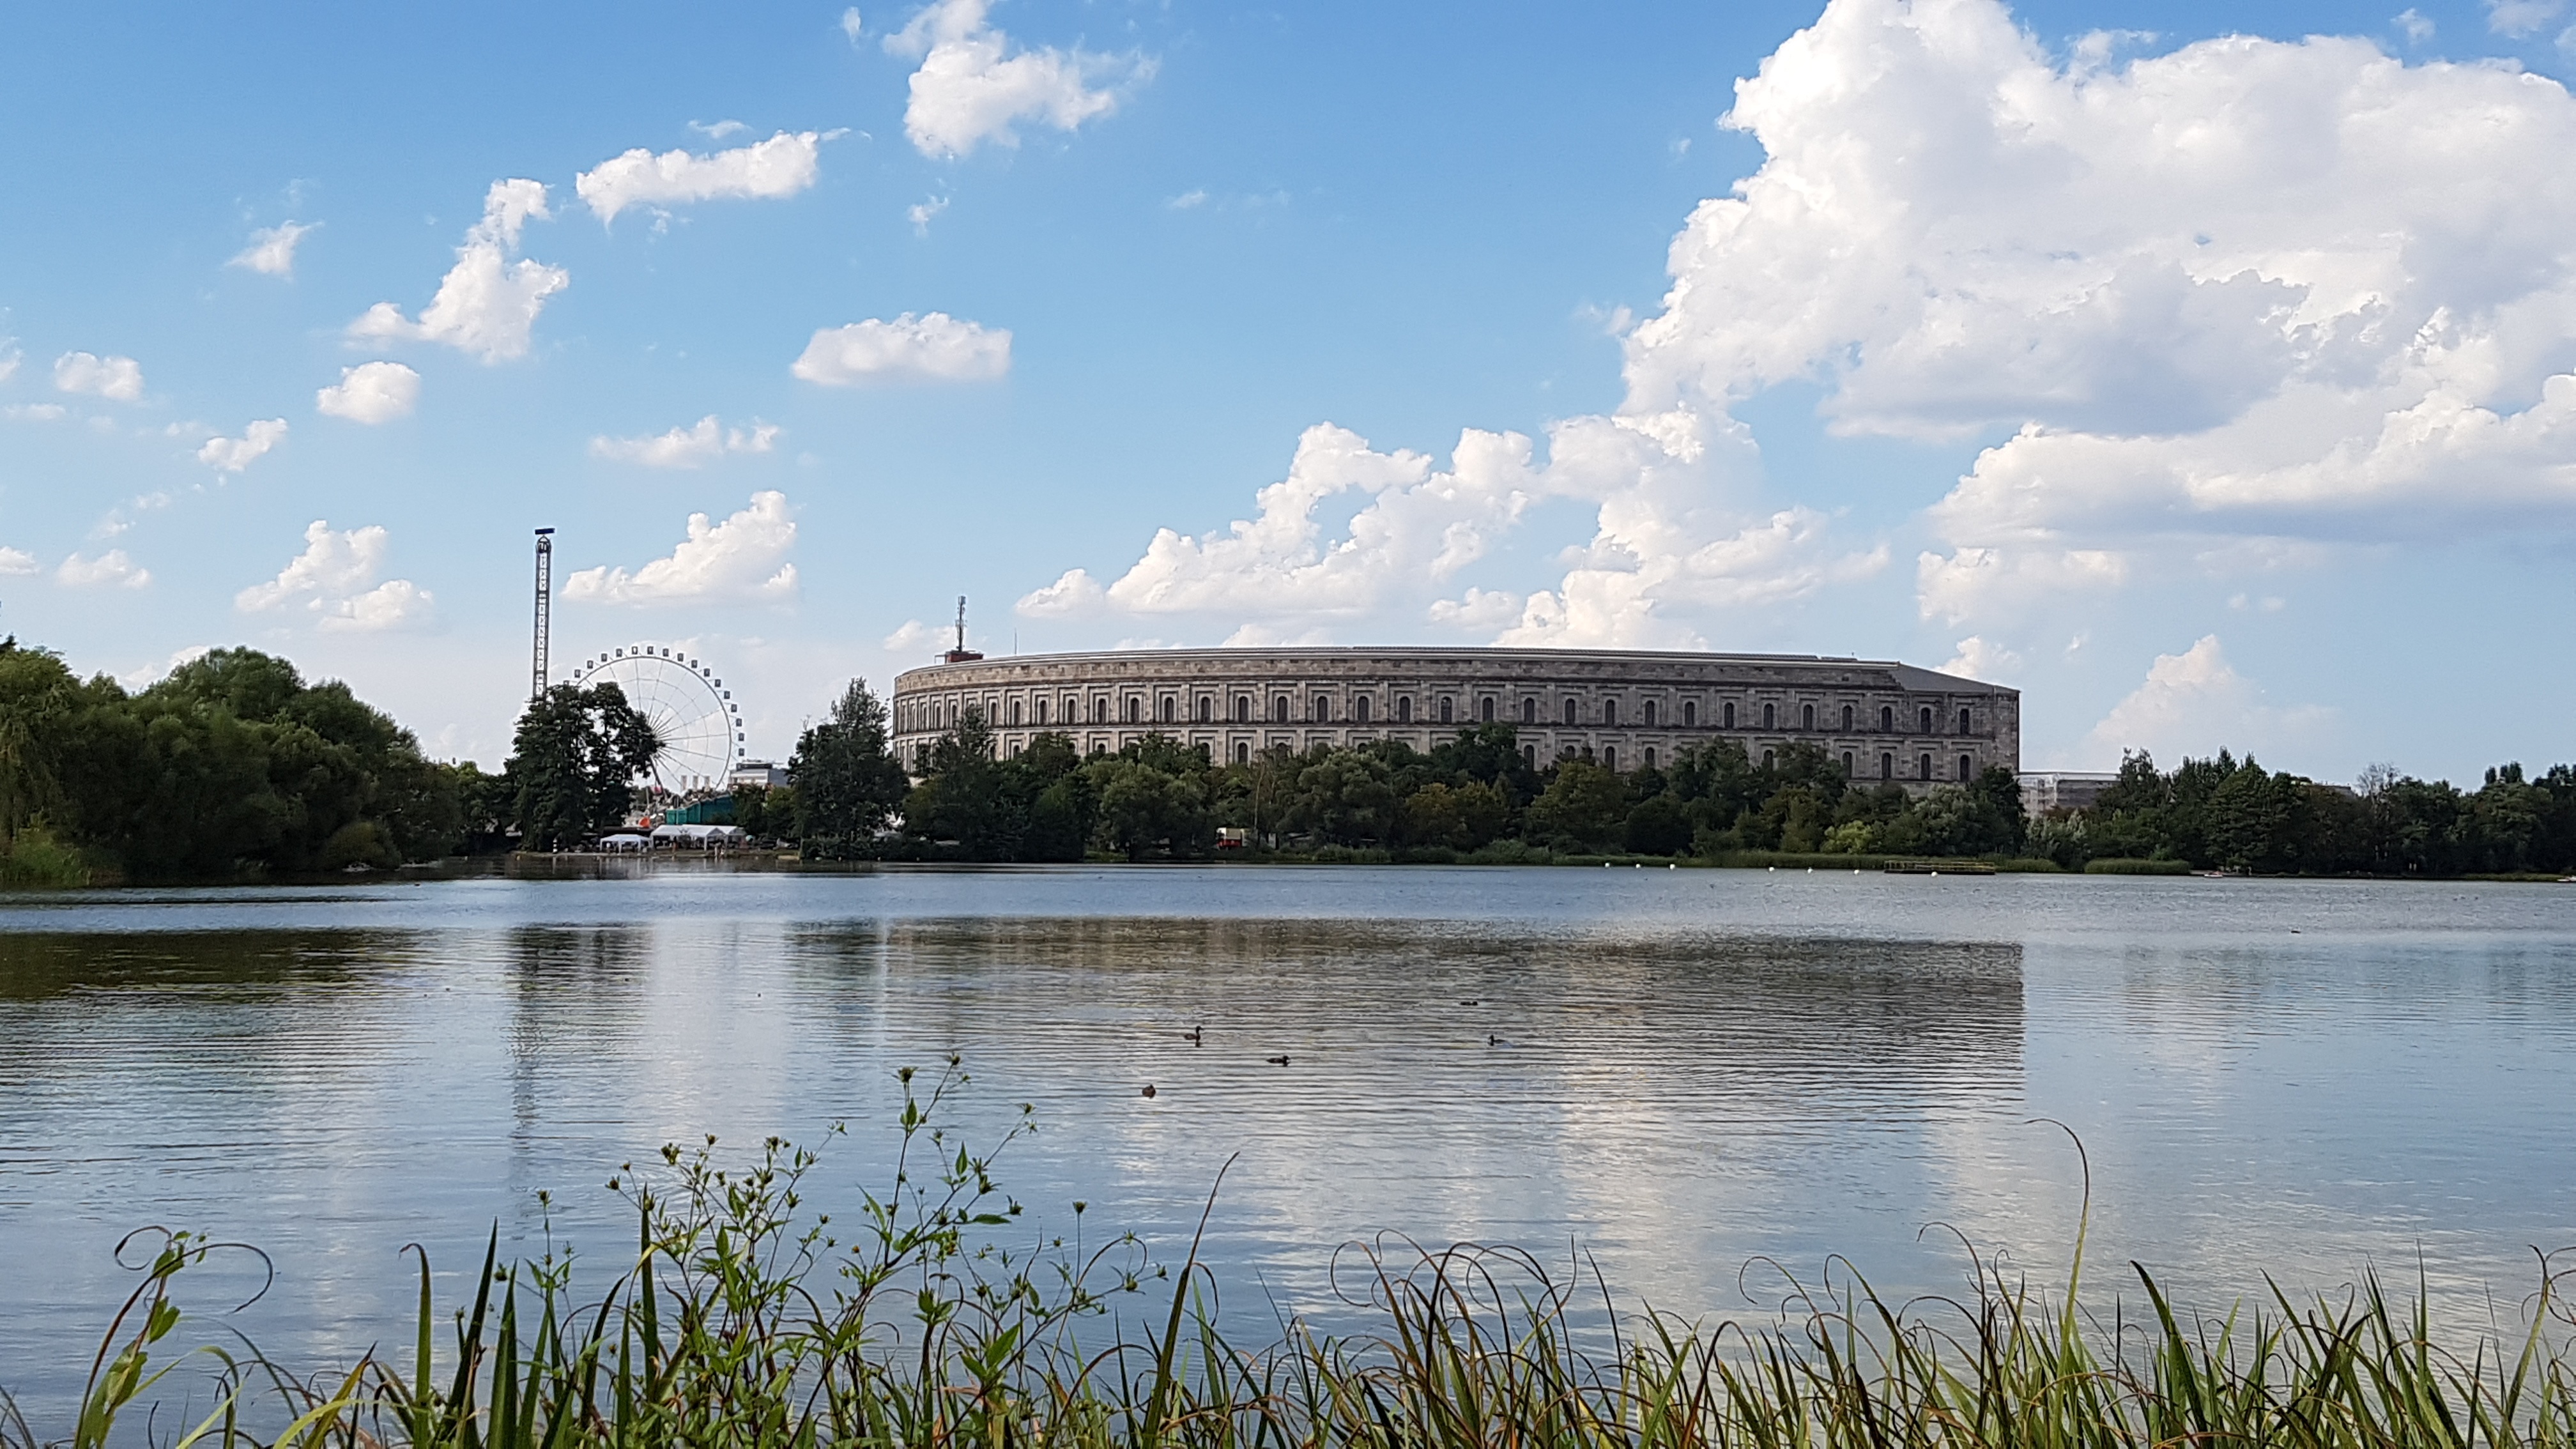
landscape, tree, water, nature, grass, structure, sky, meadow, lake, river, panorama, reed, reflection, park, reservoir, trees, bank, waters, aquatic plants, grasses, sport venue